Linguistic areas of the Americas

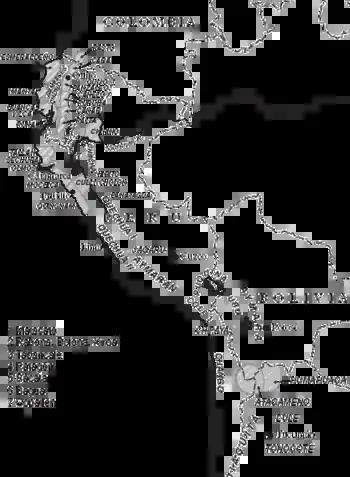
A map of the Andean languages

This linguistic area, consisting of Quechuan, Aymaran, Callahuaya, and Chipaya, is characterized by SOV word order and elaborate suffixing.